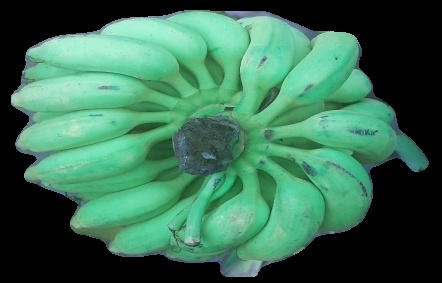
Variety: elakki-bale
Grade: grade2